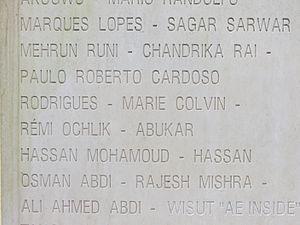
Bayeux - Mémorial des Reporters
Le Mémorial des reporters de Bayeux est un mémorial construit à Bayeux, dans le Calvados. Inauguré en 2006, il a été construit en partenariat avec l'association Reporters sans frontières et a pour but de garder la mémoire des journalistes et reporters tués lors de conflits militaires ou assassinés dans le cadre de leur travail.
Marie Catherine Colvin, née le 12 janvier 1956 à Oyster Bay et morte le 22 février 2012 à Homs, est une journaliste américaine, spécialiste du monde arabe, tuée lors d'un reportage à Homs, durant la guerre civile syrienne, par un bombardement du régime syrien visant le centre de presse où elle se trouvait.
Rémi Ochlik, né le 16 octobre 1983 à Thionville et mort le 22 février 2012 à Homs, était un photographe de guerre français. Sa mort est due à un bombardement du régime syrien sur le centre de presse où il se trouvait, qui a également tué la journaliste Marie Colvin